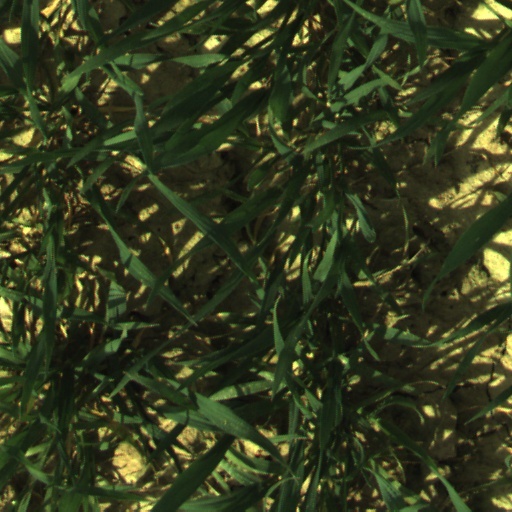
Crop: wheat